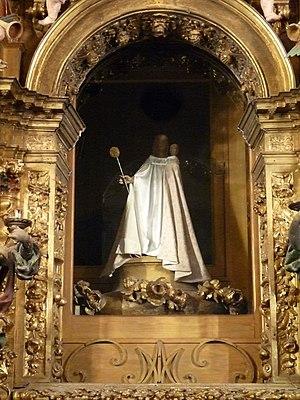
Vierge en bois pendant l'hiver, Ermitage de Font-Romeu, Pyrénées-Orientales, France